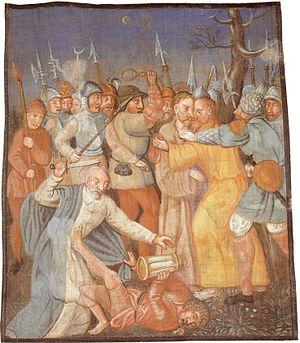
La toile de la Passion ou voile quadragésimal est une grande tenture de toile peinte - représentant les scènes de la Passion – déployée durant Carême dans les églises chrétiennes.